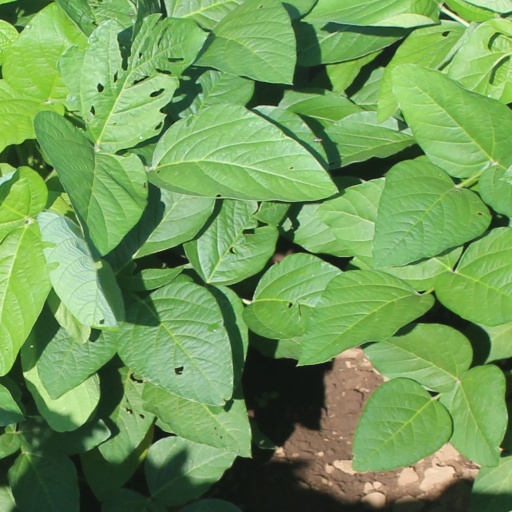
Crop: soybean